St Michael's Church, Sutton Bonington

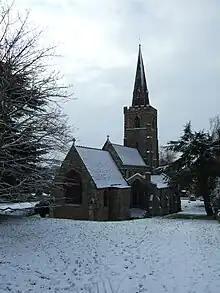
The church viewed from the rear

Sutton Bonington has two medieval churches, a result of the merging of the two original villages (Sutton and Bonington); they are St. Michael's Church (Bonington's church) and St Anne's Church (Sutton's church, located down St Anne's Lane). St Michael's is the larger (and much taller) of the two churches.